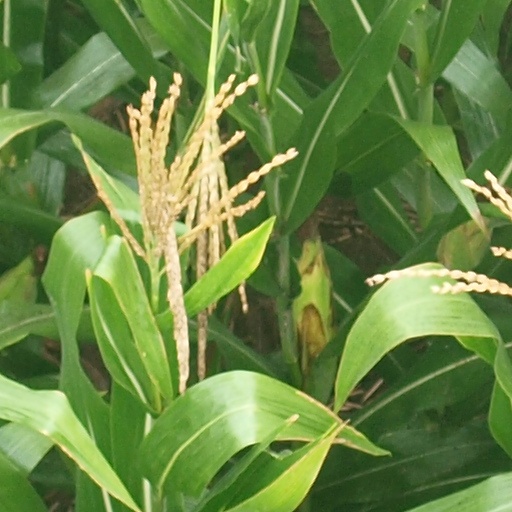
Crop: maize; corn